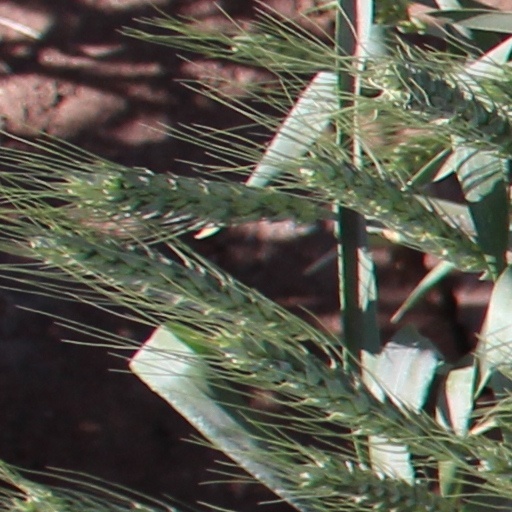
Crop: wheat